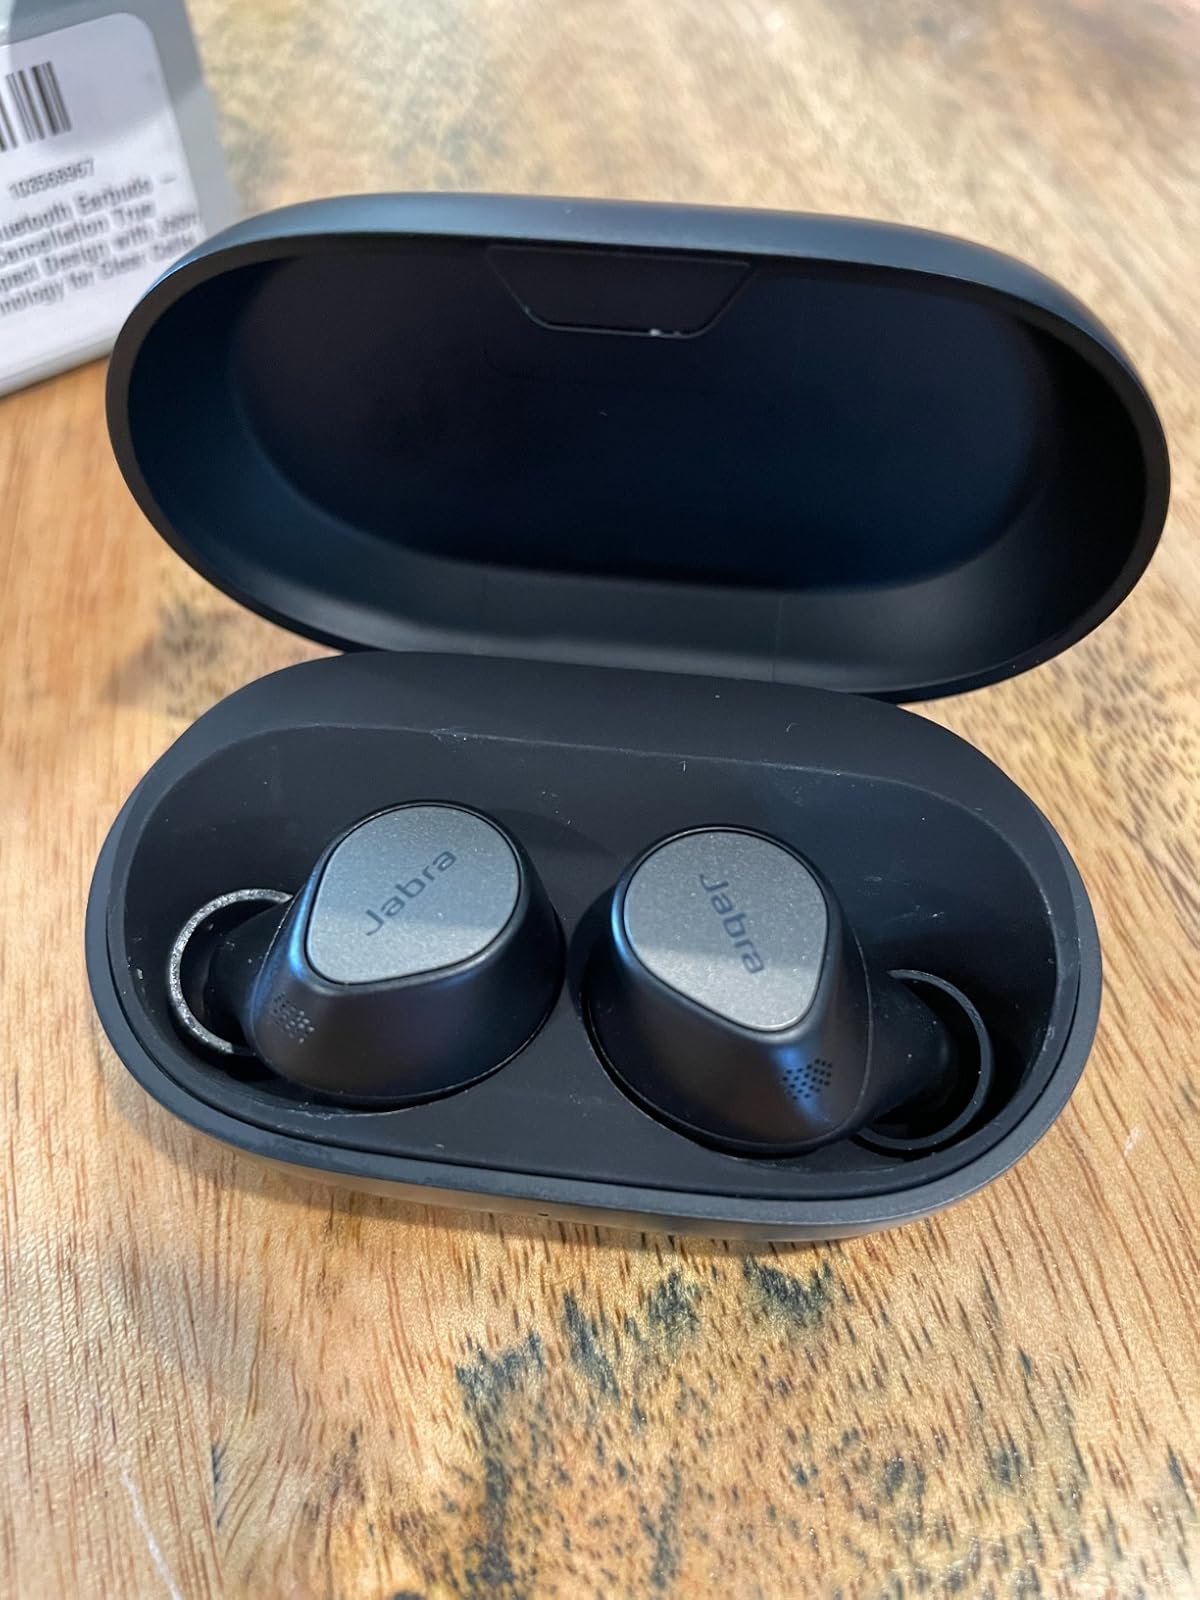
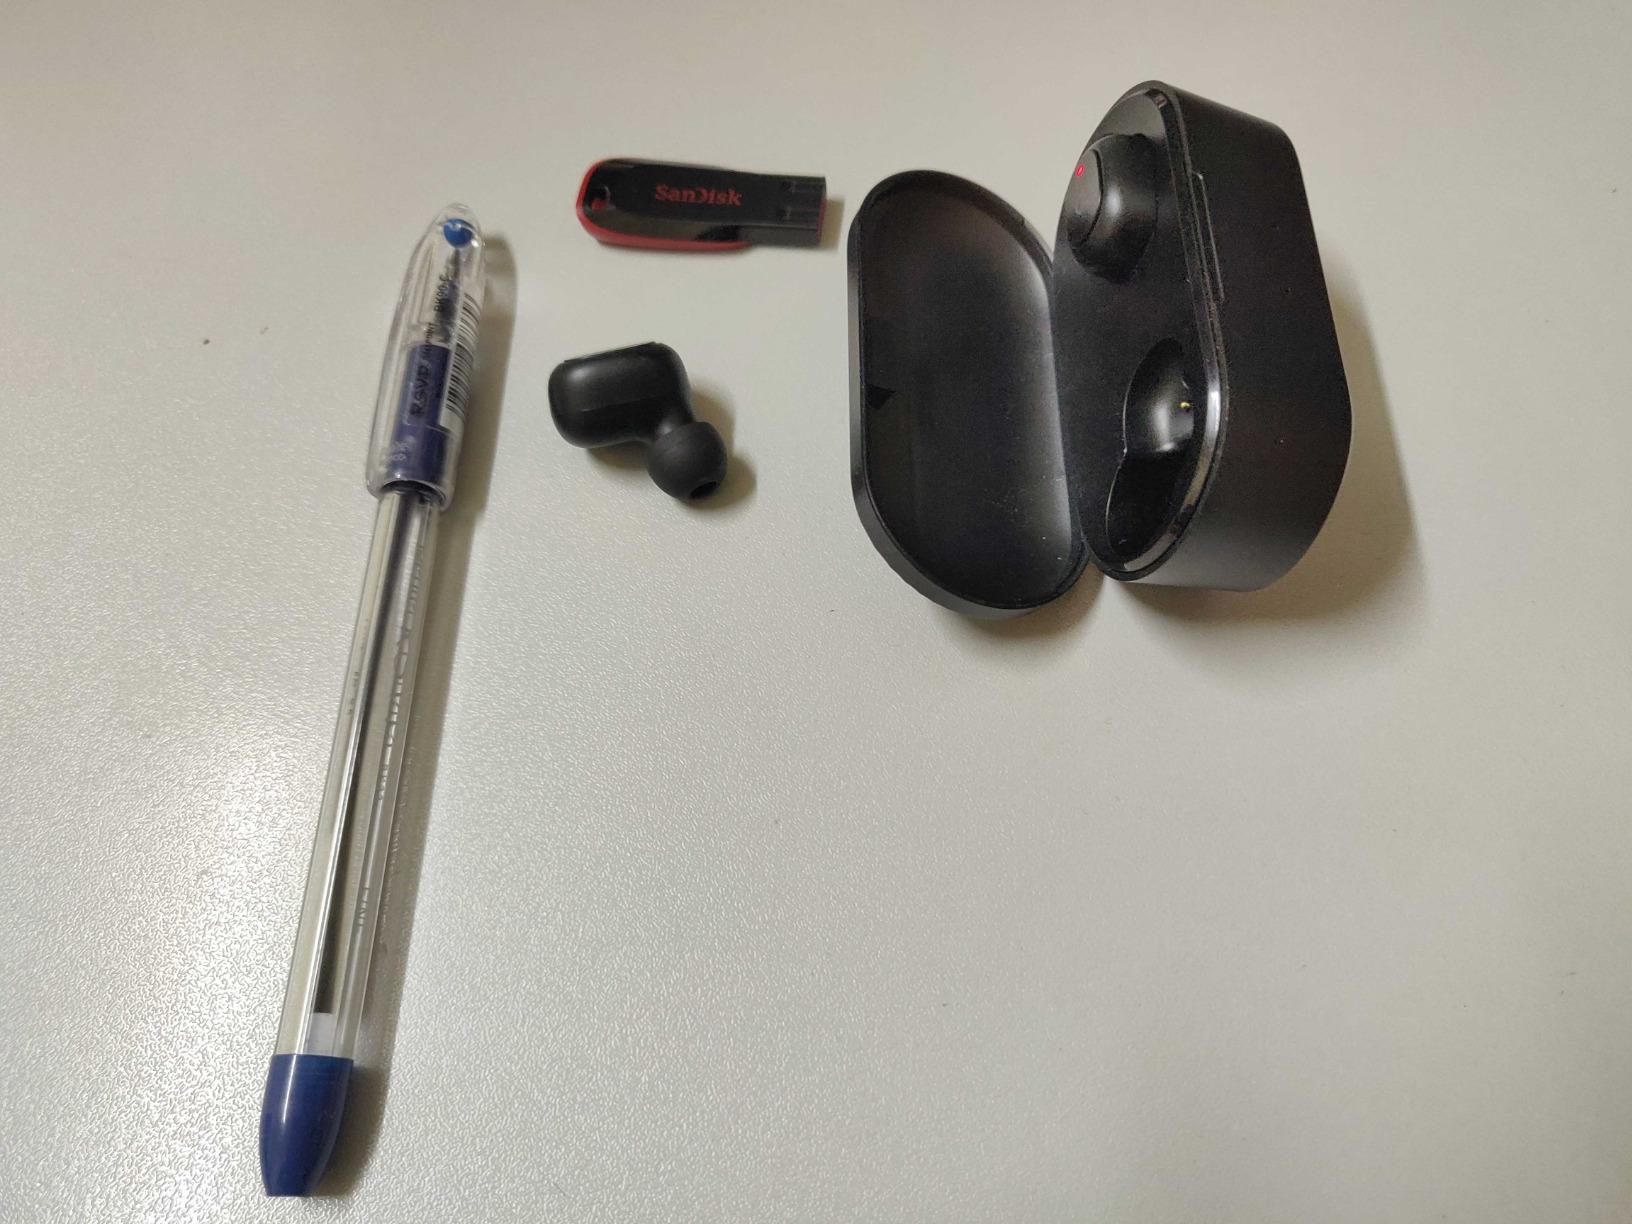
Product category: earbuds
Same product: no